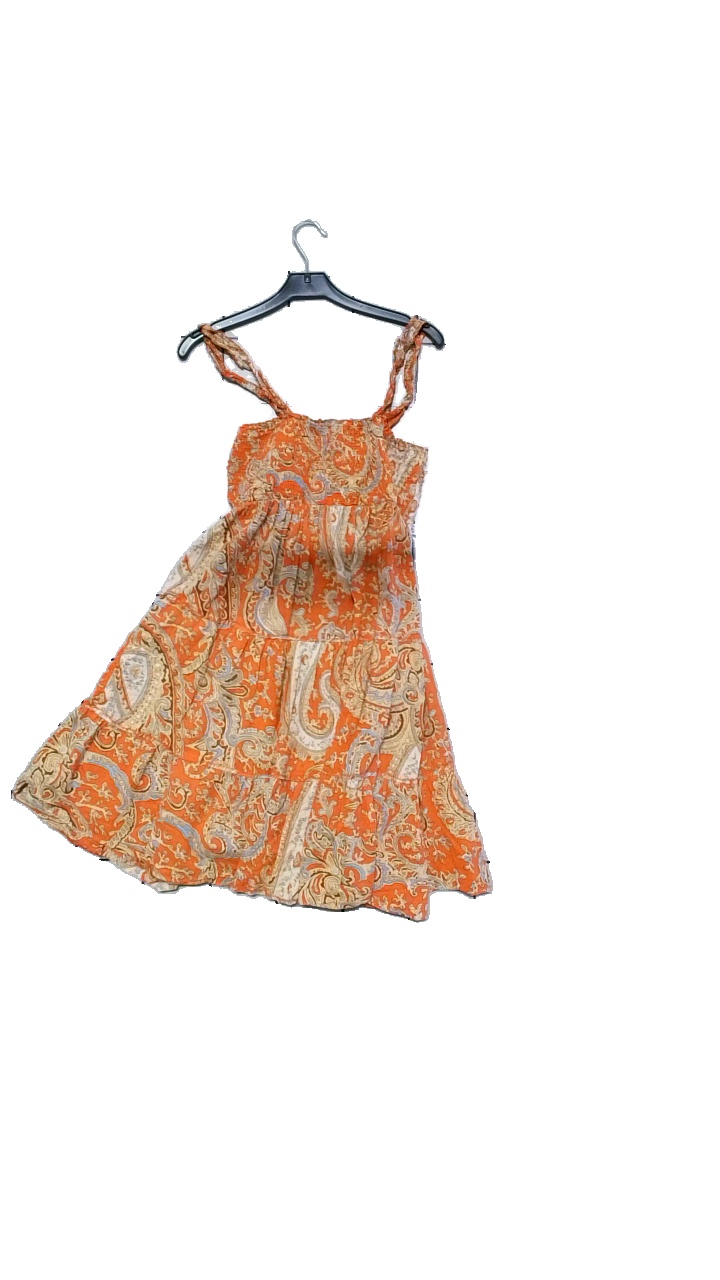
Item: Dress (Ladies)
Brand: Mossimo Supply
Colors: Multicolor, Orange, Brown, Turquoise
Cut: Regular, Loose
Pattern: Other
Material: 100% cotton
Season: All
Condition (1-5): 5
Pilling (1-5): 4
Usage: Reuse
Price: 50-100